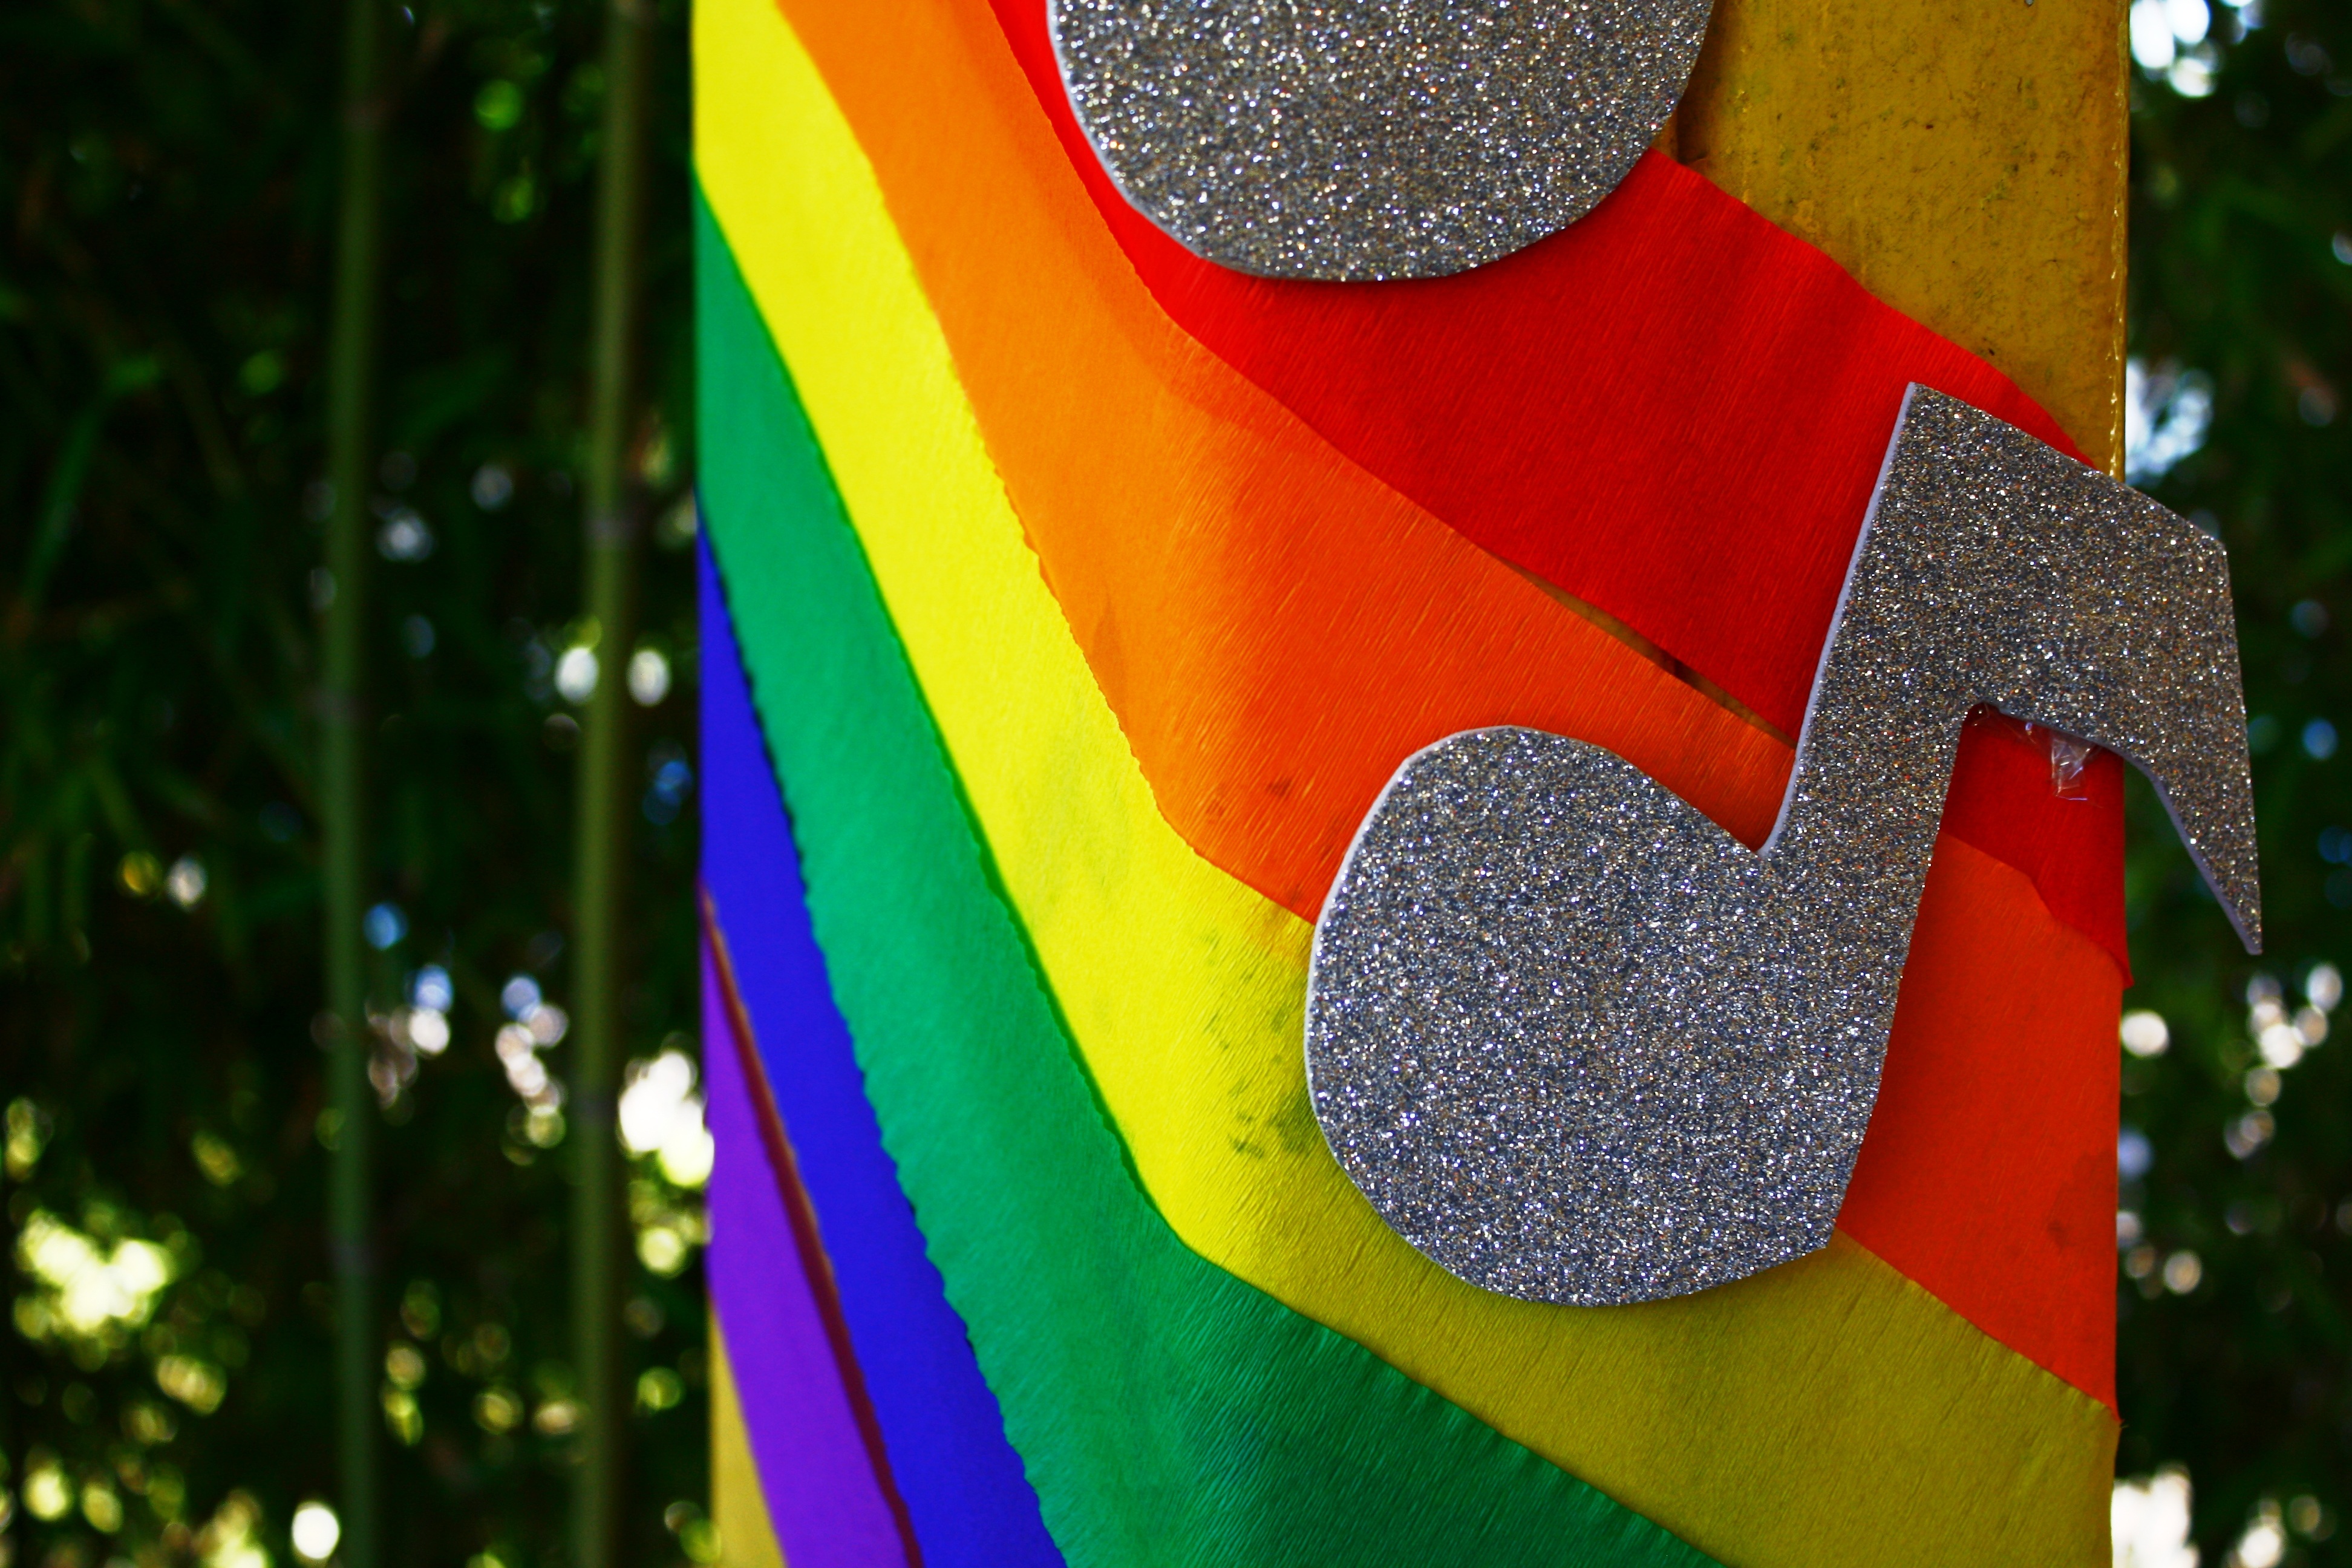
music, flower, number, green, red, color, yellow, art, rainbow, musical, notes